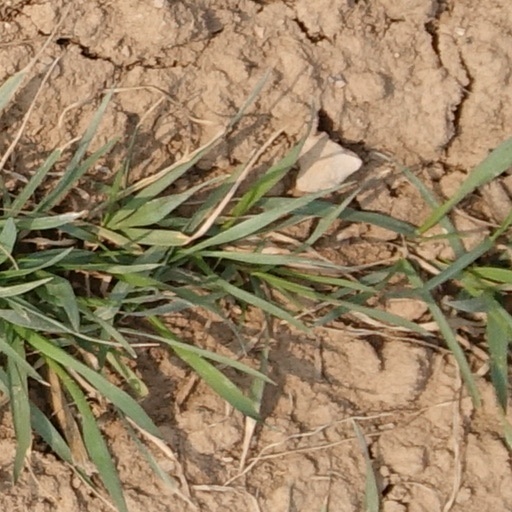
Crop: wheat